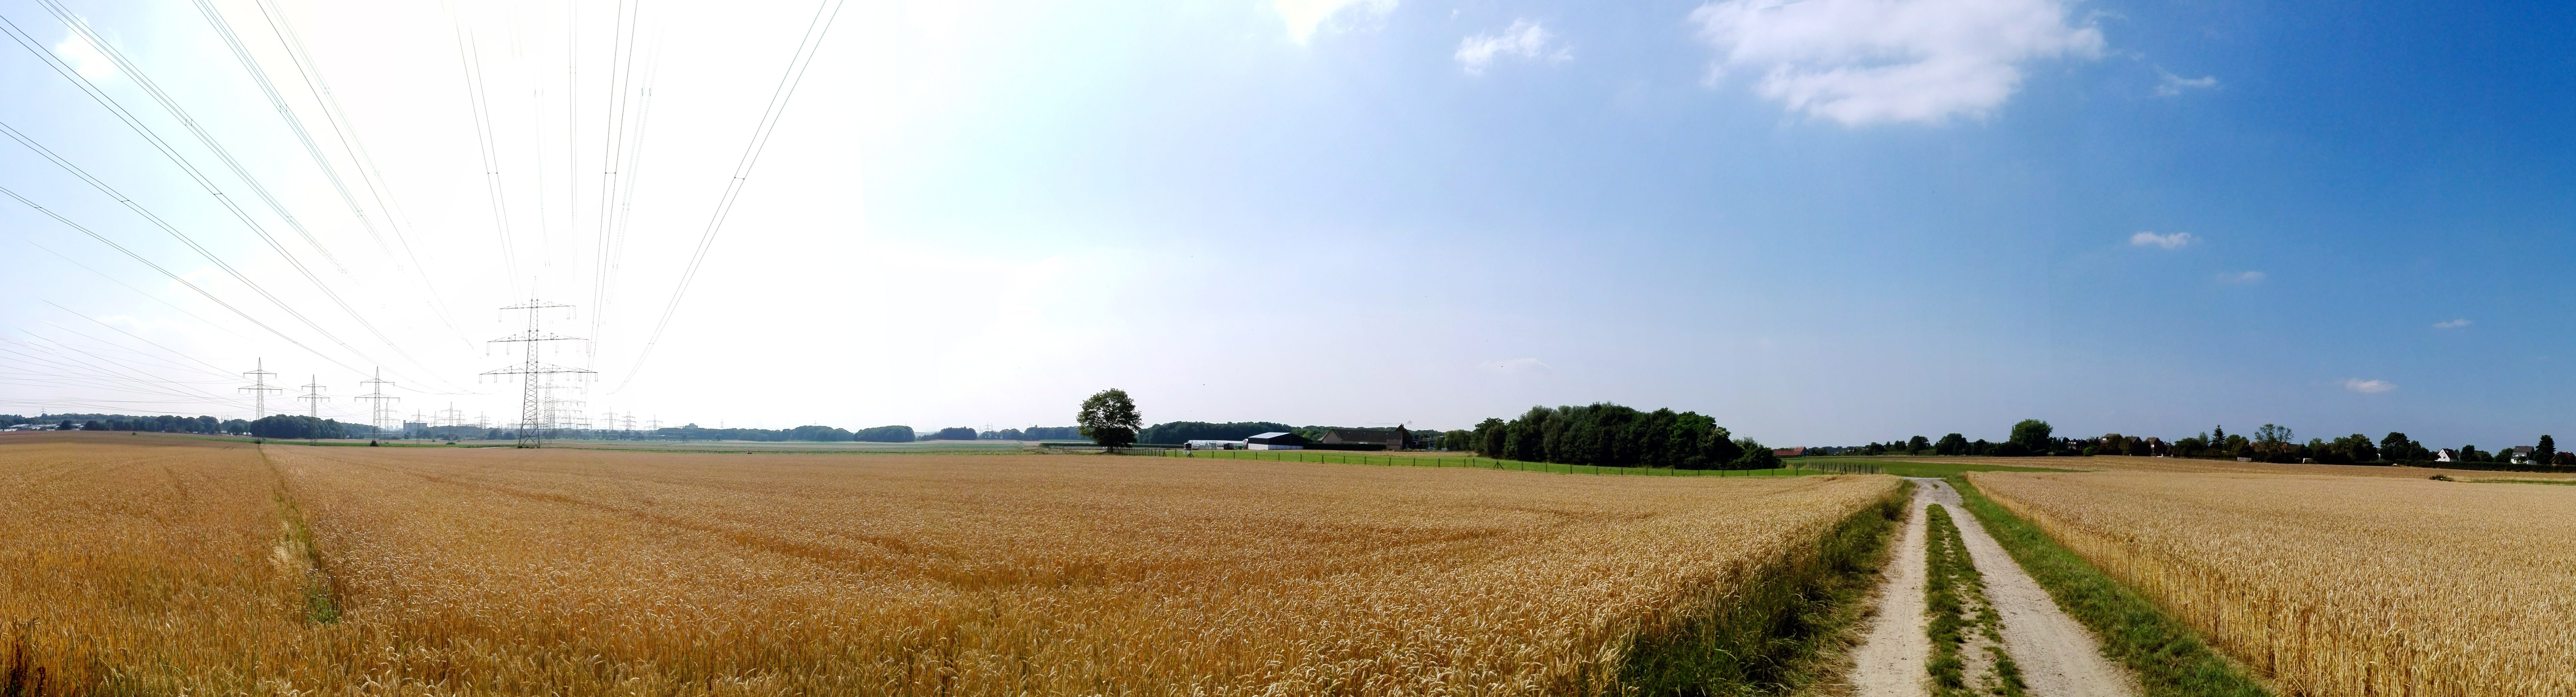
landscape, horizon, sky, field, prairie, panorama, crop, agriculture, plain, grassland, vision, cereals, grass family